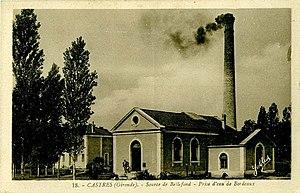
Castres source Bellefond
L'aqueduc de Budos a été réalisé entre 1886 et 1887 pour compléter l'alimentation en eau de la ville de Bordeaux. Il fournit 28 800 m³/jour, ce qui couvre actuellement 15 % des besoins de Bordeaux Métropole en eau potable.